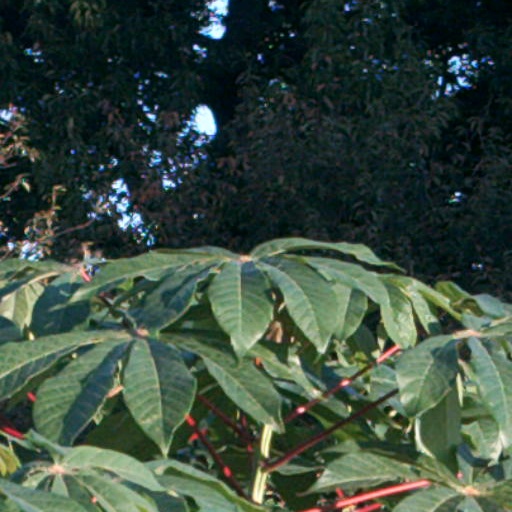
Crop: cassava